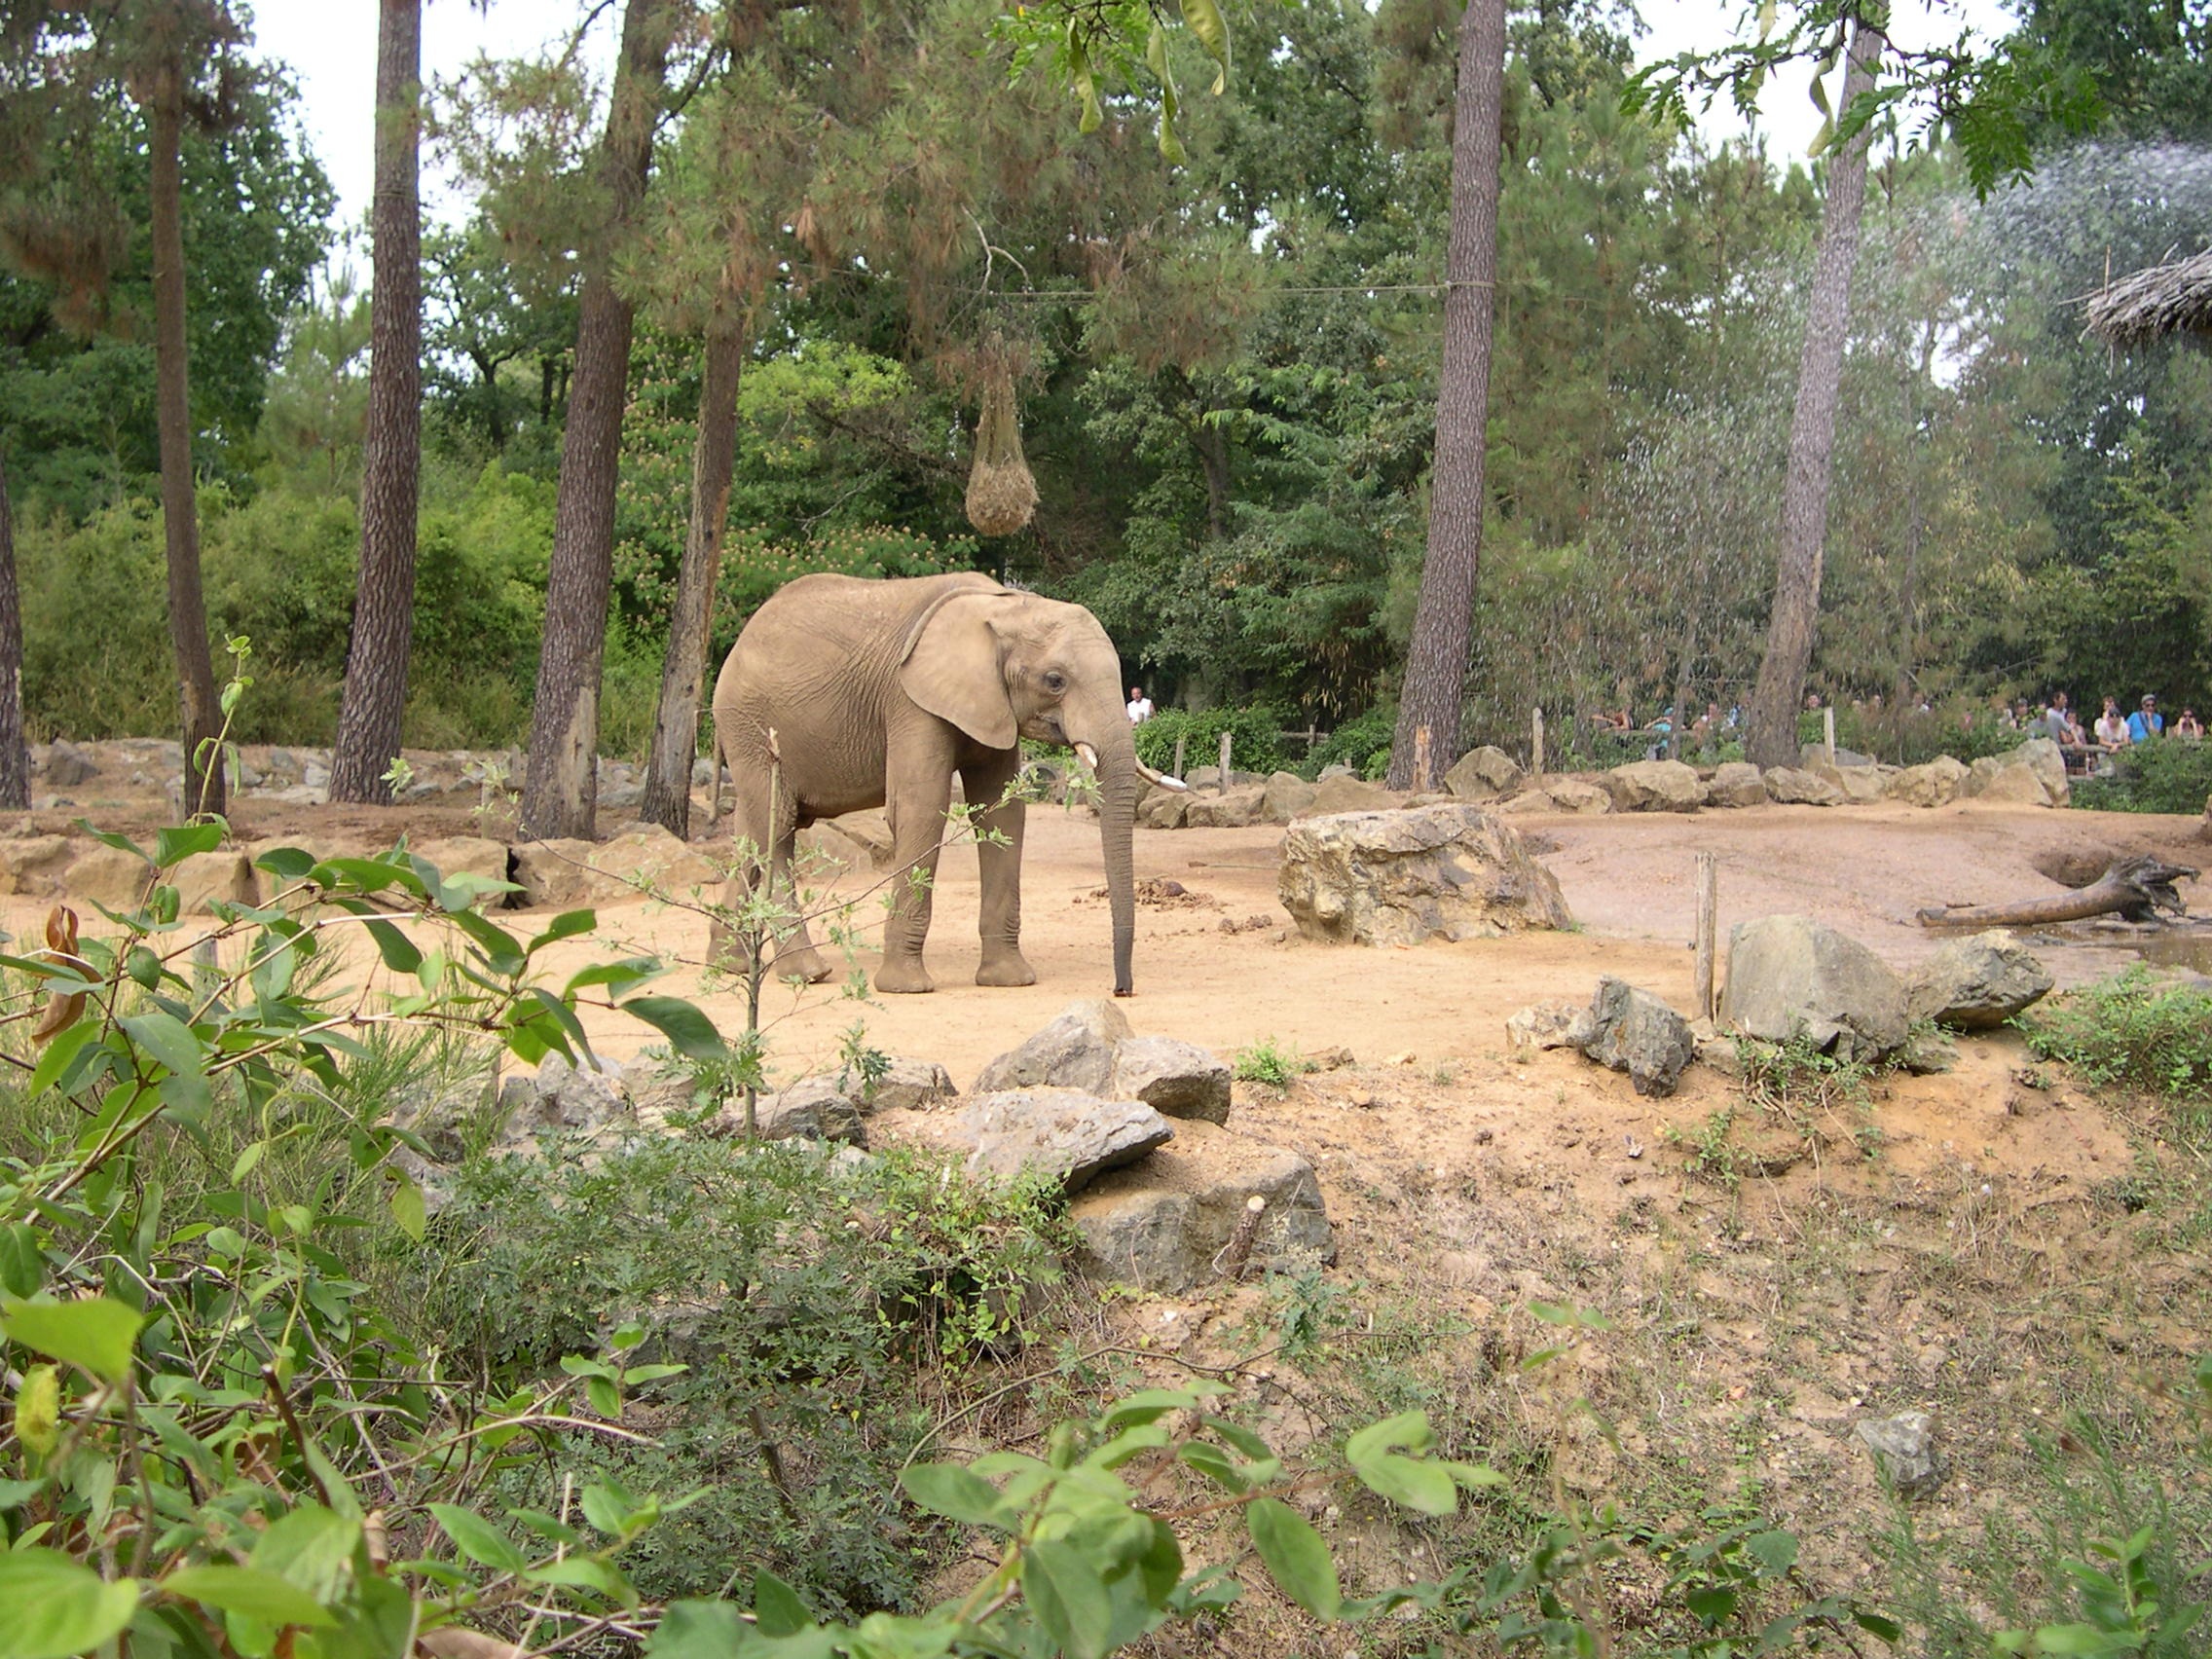
wildlife, zoo, jungle, fauna, savanna, elephant, arrow, safari, ecosystem, indian elephant, elephants and mammoths